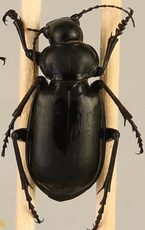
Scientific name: Calosoma affine
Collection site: Konza Prairie Agroecosystem NEON (KONA), plot KONA_007